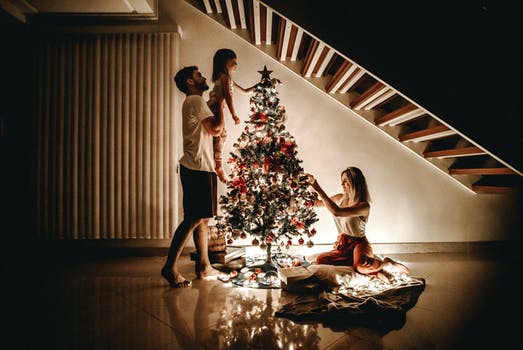
Label: No Watermark